Here Grows New York

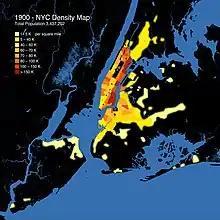
Map selected from film that depicts NYC's population density c.1900 on a sliding scale from 1,000 to 150,000 people per square mile. Areas with less than 1,000 per square mile are excluded. <a href="https%3A//www.google.com/maps/d/u/0/viewer%3Fmid%3D1KH824f7Bya0UVvEzTMcBxJ_Qds8KW2E4%26amp%3Bll%3D40.70499788679671%252C-73.9919486861238%26amp%3Bz%3D11">Interactive Map

The soundtrack volume rises with the pace of urban growth and has added sound effects of urban life appropriate to each time period New York City's development traveled through. The sounds of nature, water, and machinery evoke the soundscape of each era in urban history. The music is adapted from the 2002 album, "The Language of Cities", from the instrumental rock band Maserati.